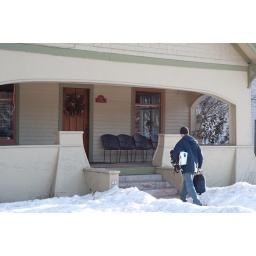
This was quite a cute little house right at the end of the main street in Leavenworth